Timeline of the 2018 Nicaraguan protests

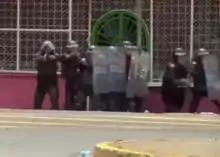
Police responding to protests

The 2018 Nicaraguan protests began on 18 April 2018 following a move by the government of Daniel Ortega to reform social security. Following the deaths of protesters, demonstrations intensified and grew into a large anti-Ortega movement seeking his removal from office.